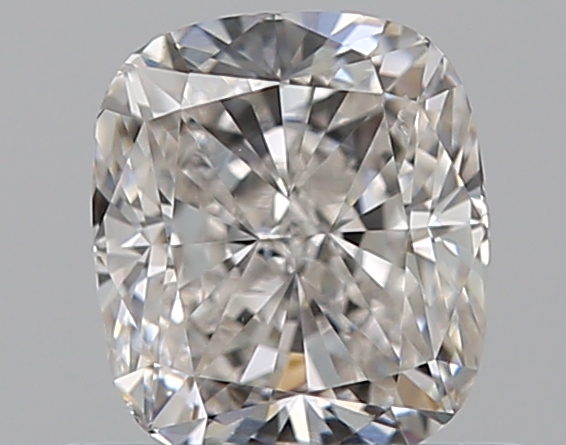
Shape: cushion
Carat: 0.59
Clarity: SI1
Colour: G
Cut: EX
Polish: EX
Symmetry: VG
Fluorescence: N
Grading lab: GIA
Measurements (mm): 5.09 x 4.43 x 3.09